StyleGAN

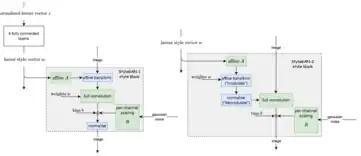
The main architecture of StyleGAN-1 and StyleGAN-2

StyleGAN is designed as a combination of Progressive GAN with neural style transfer.